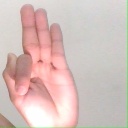
अक्षर: फ